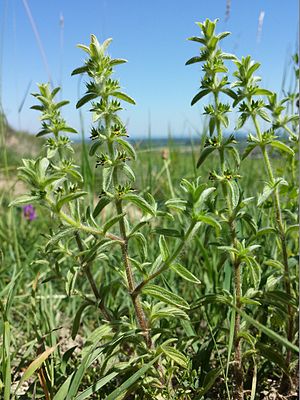
Bjergkortkrone / Galleri
Blade.
Bjergkortkrone, også skrevet Bjerg-Kortkrone, er en enårig, urteagtig plante. Stænglen er opstigende til opret og næsten helt uden forgreninger og med spredt til tæt behåring. Bladene er modsat stillede, kortstilkede og lancetformede med hel eller delvist savtakket rand. Begge bladsider er lysegrønne, og undersiden er behåret. Blomstringen foregår i juli-august, hvor man finder Blomsterne er samlet i fire- til sekstallige, kransagtige stande ved bladhjørnerne. De enkelte blomster er 5-tallige og svagt uregelmæssige. Bægerbladene er længere end kronen, og kronbladene er lysegule, ofte med en purpurrød rand. Frugterne er trekantede delfrugter.